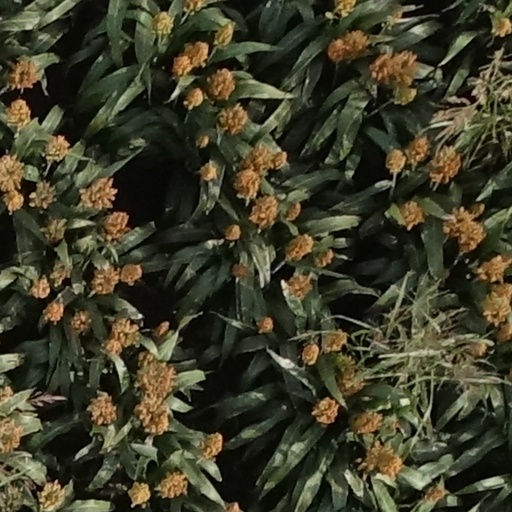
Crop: sorghum